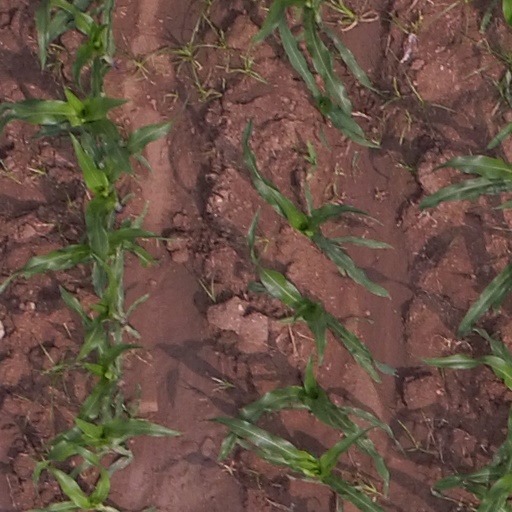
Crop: maize; corn